The Battery (Manhattan)

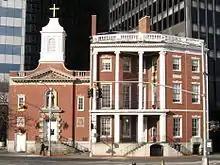

By the 1840s, members of the city's elite were publicly calling for the construction of a new large park in Manhattan. Proponents said that the park would serve three purposes: abetting good health, improving the behavior of the "disorderly classes", and showcasing the refinement of the city's elite. At the time, Manhattan's seventeen squares comprised a combined of land, the largest of which was the park at the Battery. Two sites were considered for a large park: Jones's Wood, and the present site of Central Park. An alternate suggestion was to enlarge the existing Battery Park, a move endorsed by most of the public. However, the expansion of Battery Park was opposed by wealthy merchants who deemed the proposed enlargement to be dangerous to maritime traffic, and they obtained the opinion of a United States Navy lieutenant who agreed with them. As a compromise, New York City's aldermen also voted to expand Battery Park to . Ultimately, the plans for the large park would result in the construction of Central Park.